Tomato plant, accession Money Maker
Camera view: vertical (180 deg); turntable rotation: 0 degrees
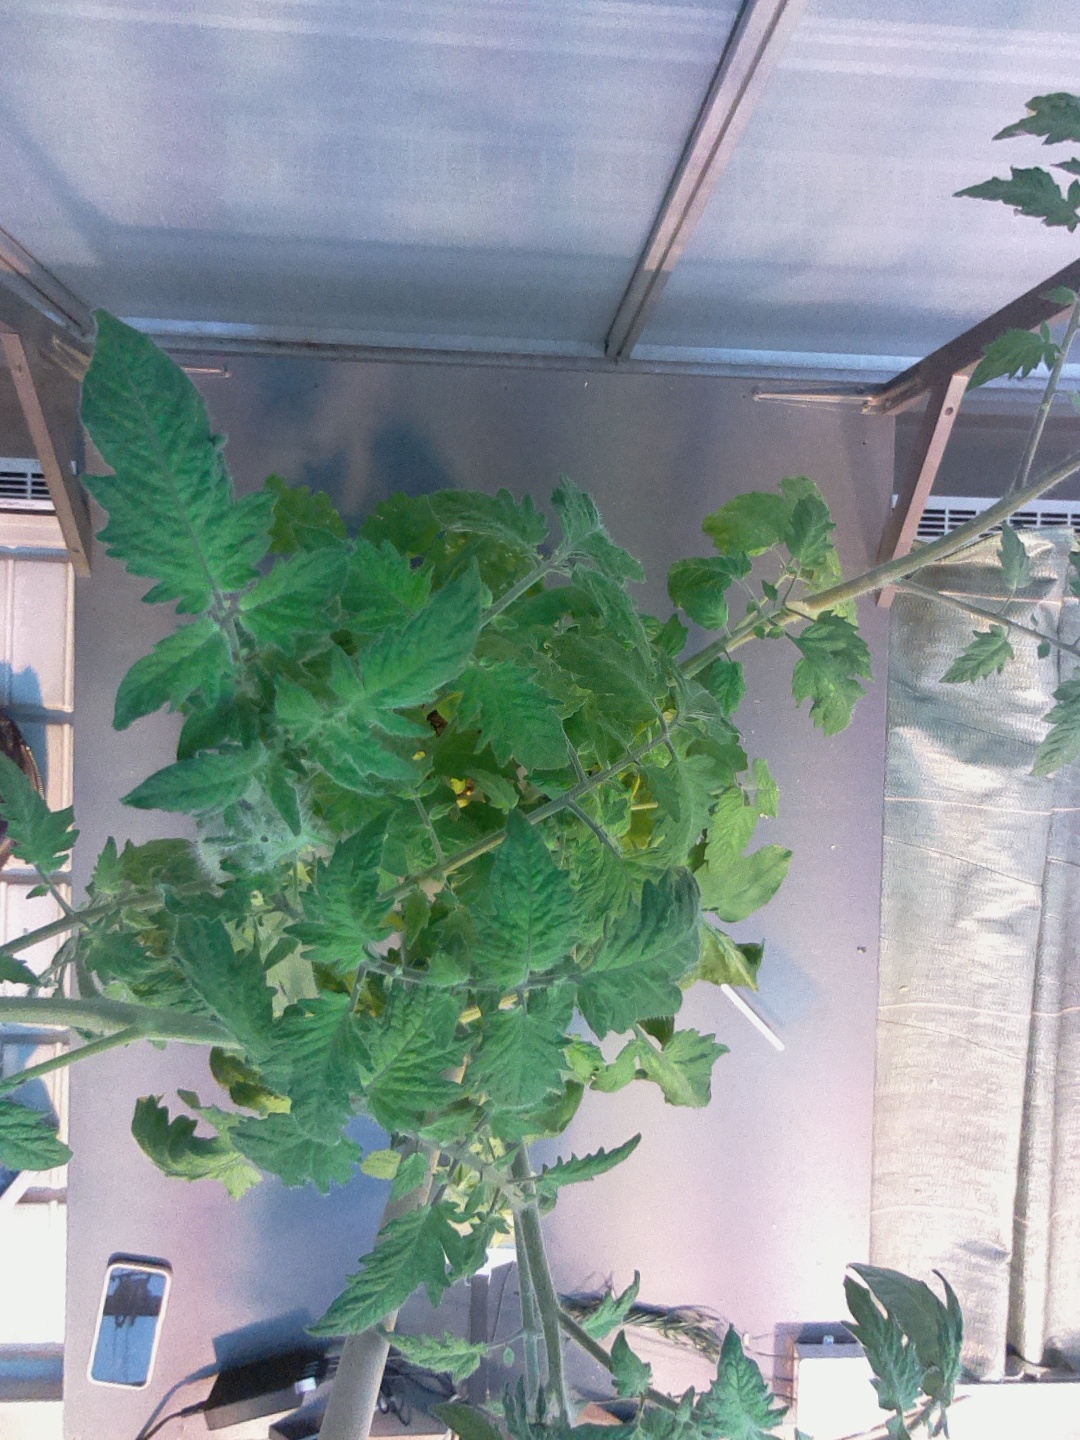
BBCH growth stage 68: Full flowering, 80%-90% of flowers open, more petals falling